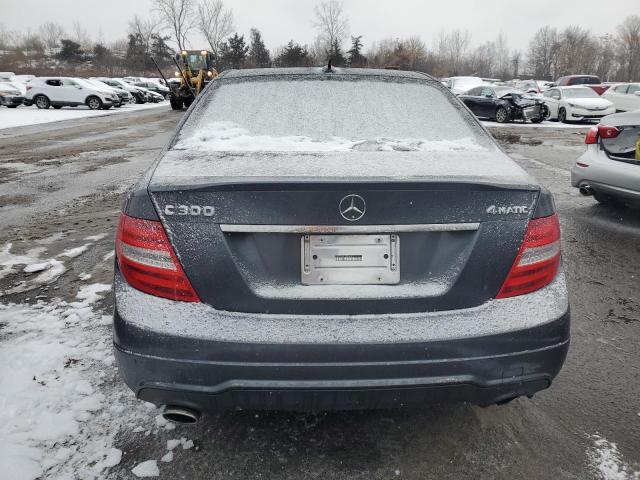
Aucun dommage détecté.
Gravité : aucun